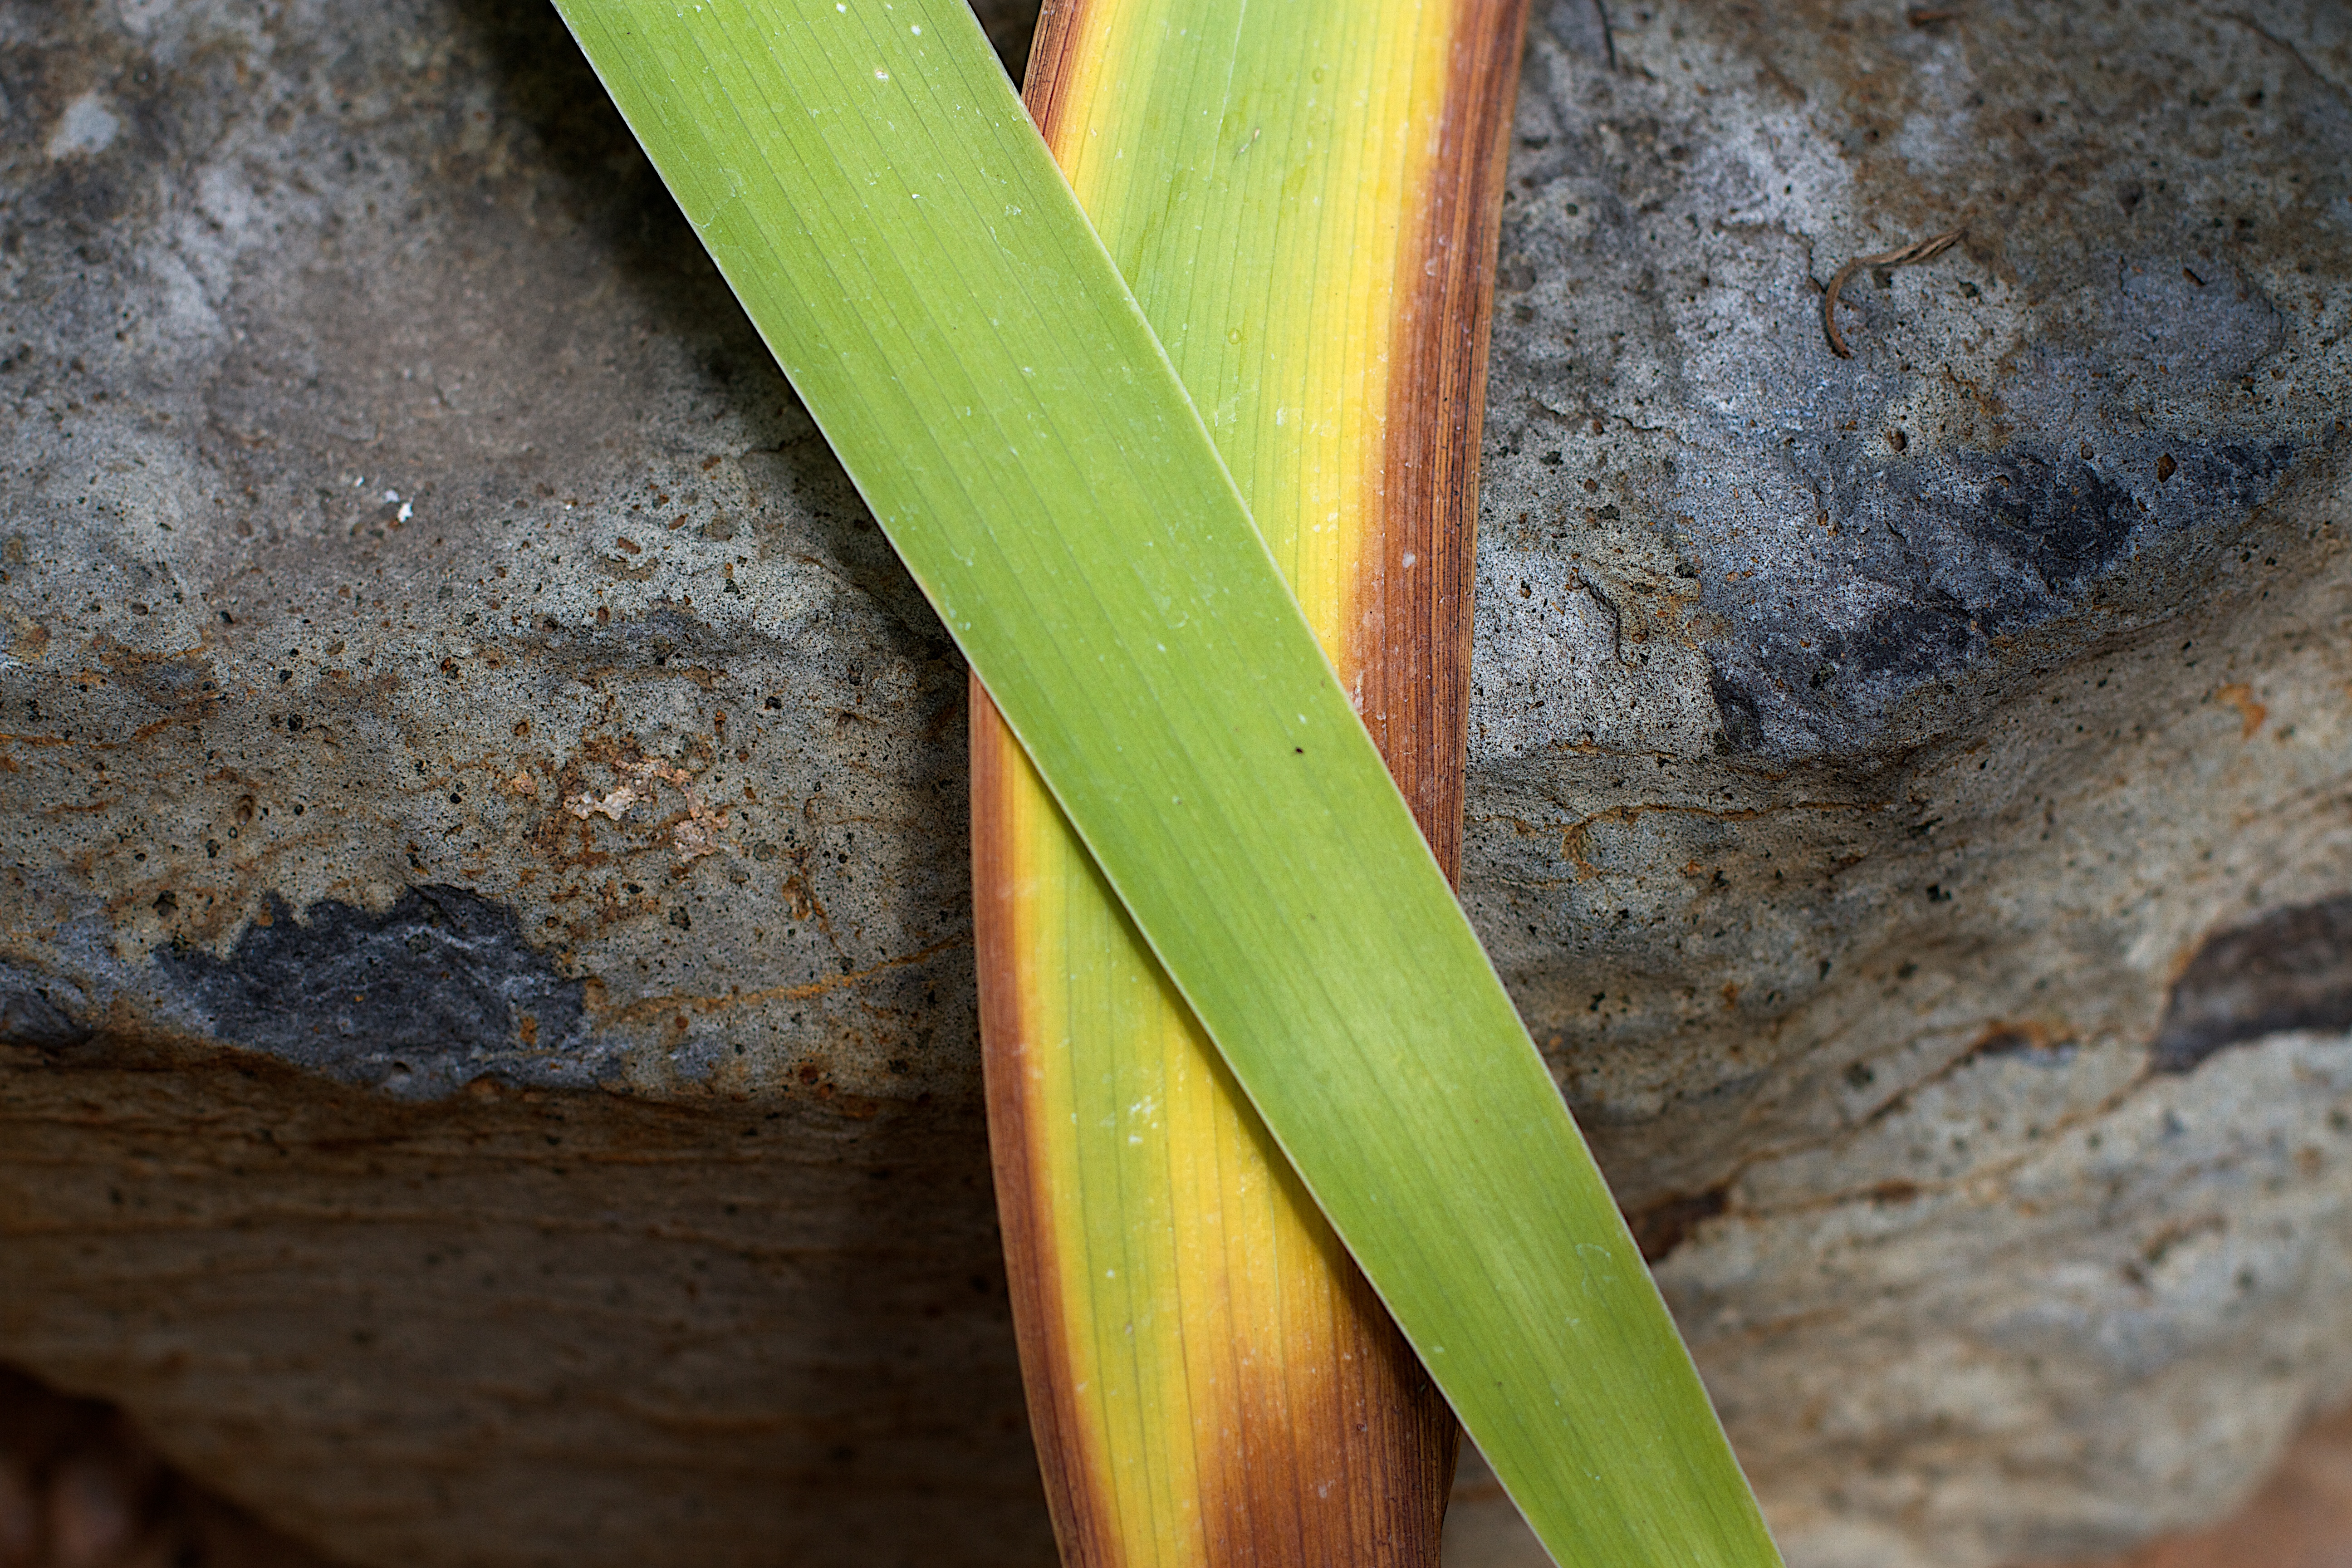
plant, wood, leaf, flower, food, green, produce, soil, flora, close up, coconut, iris, 2015365, macro photography, flowering plant, grass family, plant stem, land plant